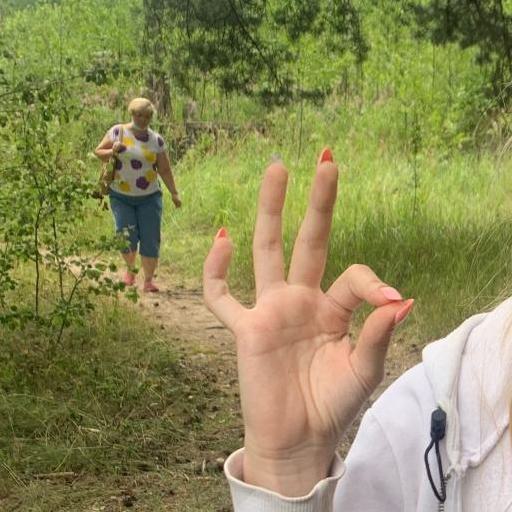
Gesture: ok